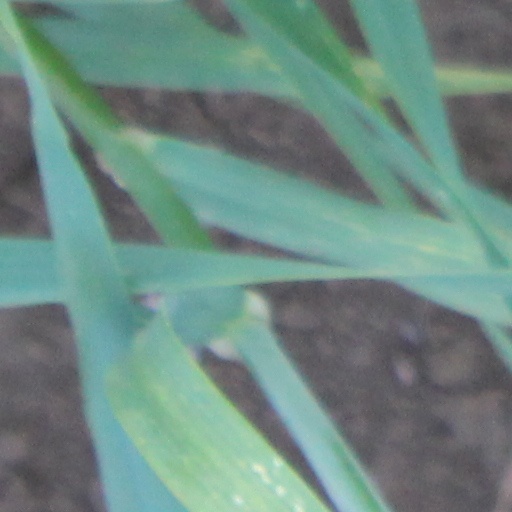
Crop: wheat